Late modern period

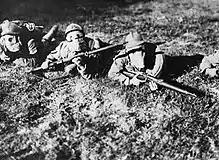
Italian "Arditi" troops using gas-masks to protect themselves from Chemical warfare, used for the first time in WWI.

The Edwardian era in the United Kingdom is the period spanning the reign of King Edward VII up to the end of the First World War, including the years surrounding the sinking of the RMS "Titanic". In the early years of the period, the Second Boer War in South Africa split the country into anti- and pro-war factions. The imperial policies of the Conservatives eventually proved unpopular and in the general election of 1906 the Liberals won a huge landslide. The Liberal government was unable to proceed with all of its radical programme without the support of the House of Lords, which was largely Conservative. Conflict between the two Houses of Parliament over the People's Budget led to a reduction in the power of the peers in 1910. The general election in January that year returned a hung parliament with the balance of power held by Labour and Irish Nationalist members.